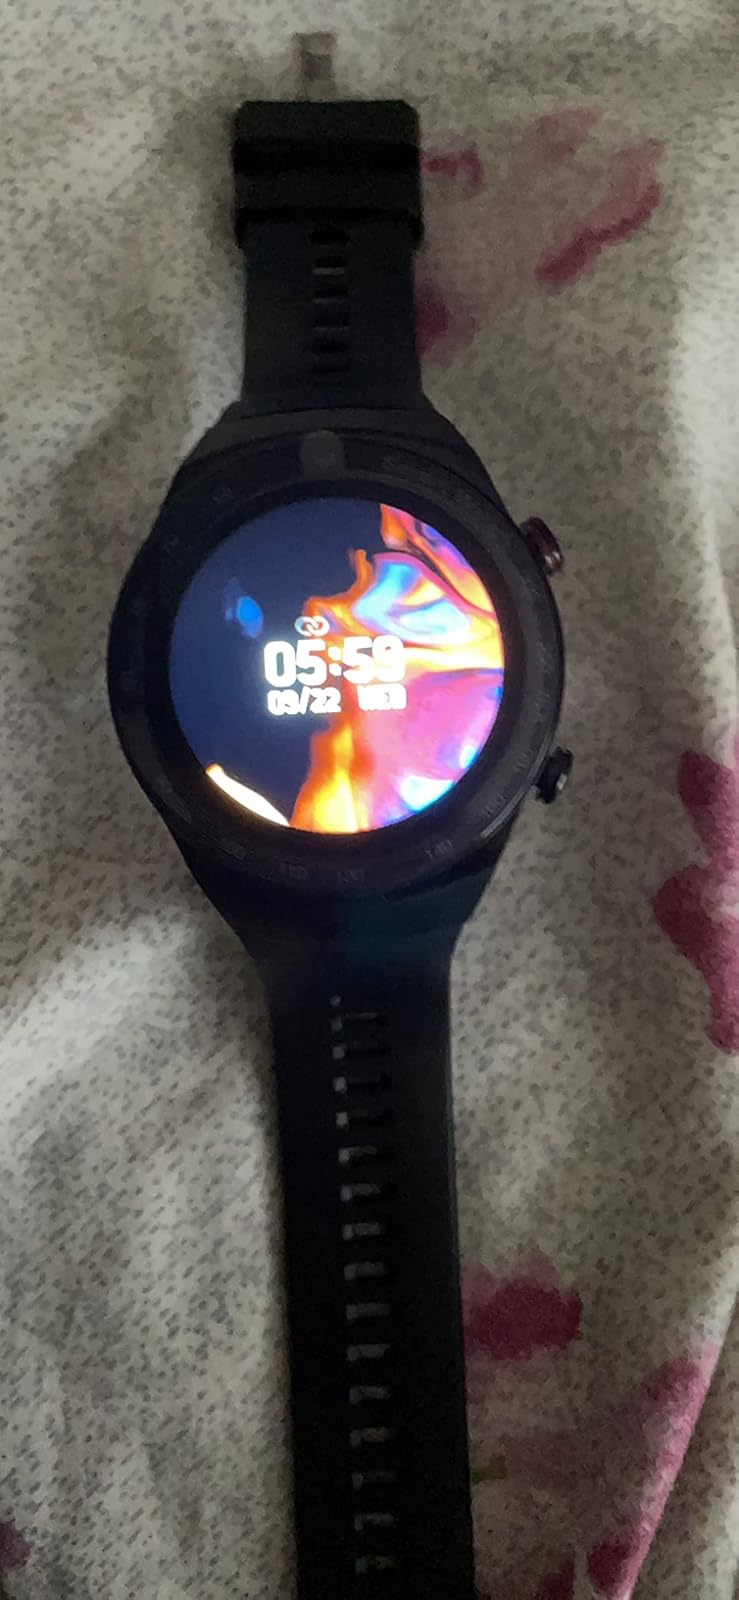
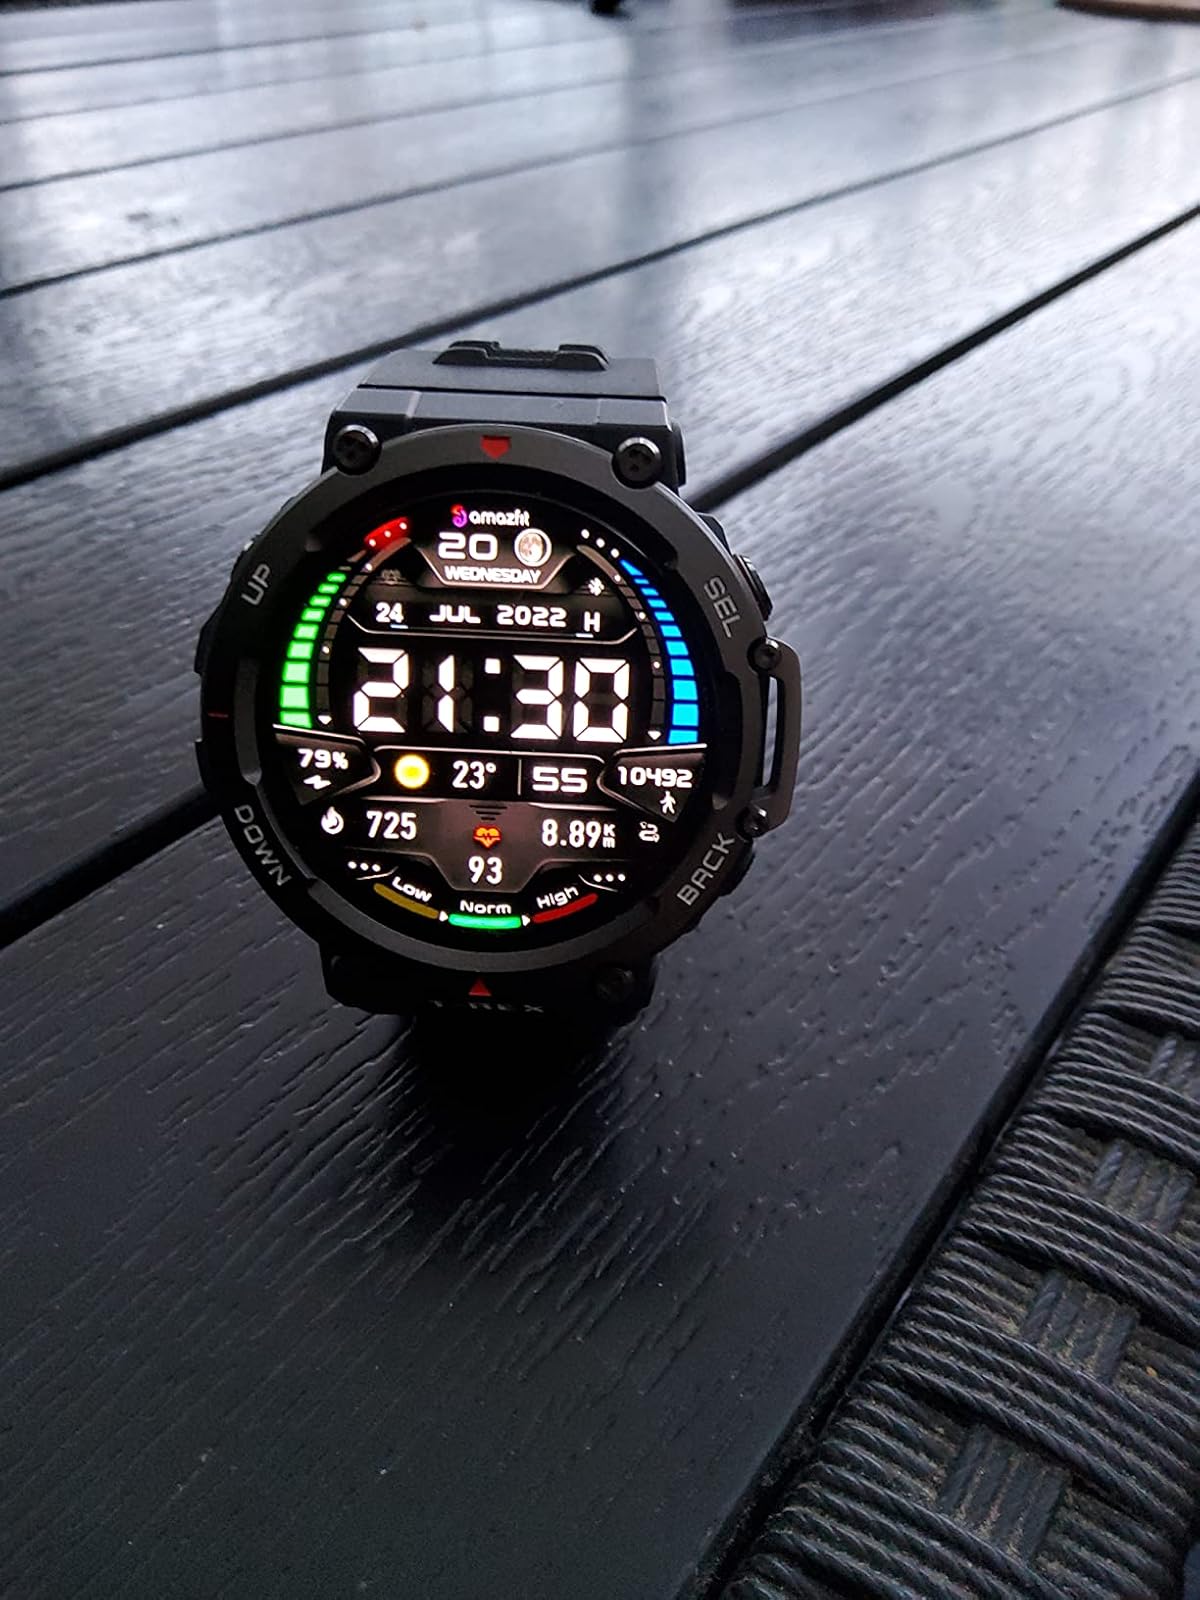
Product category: smartwatch
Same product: no